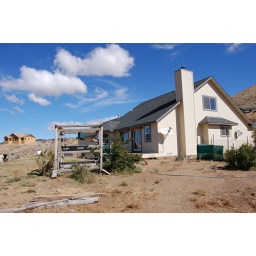
Our home with the starter castle under construction